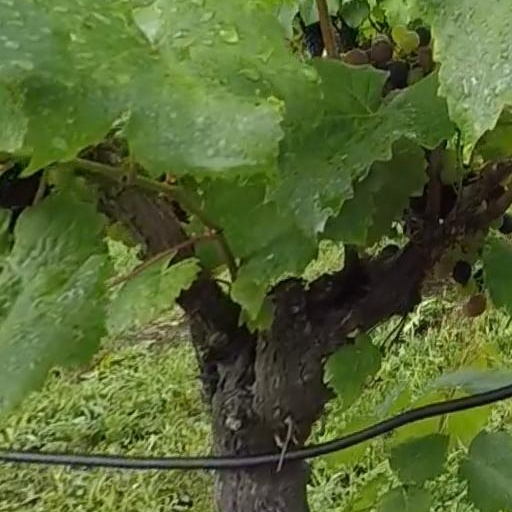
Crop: grape